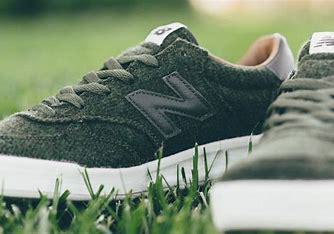
Brand: New
Model: Balance New Balance 300